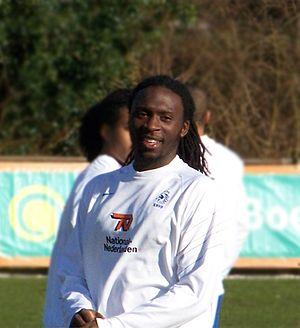
Evander Sno était un footballeur néerlandais, né le 9 avril 1987 à Dordrecht, qui évoluait au poste de milieu défensif.